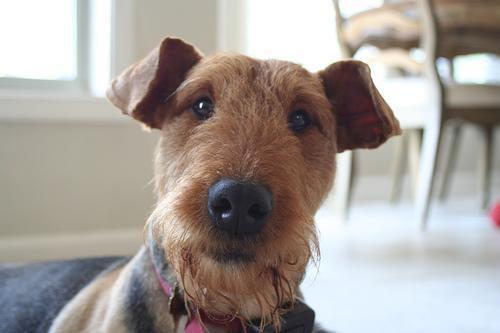
Airedale